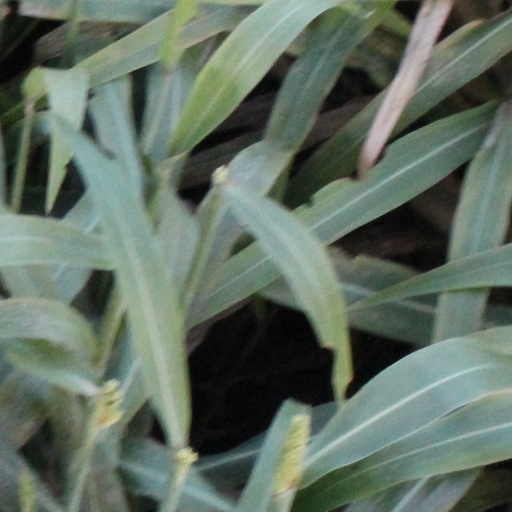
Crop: sorghum